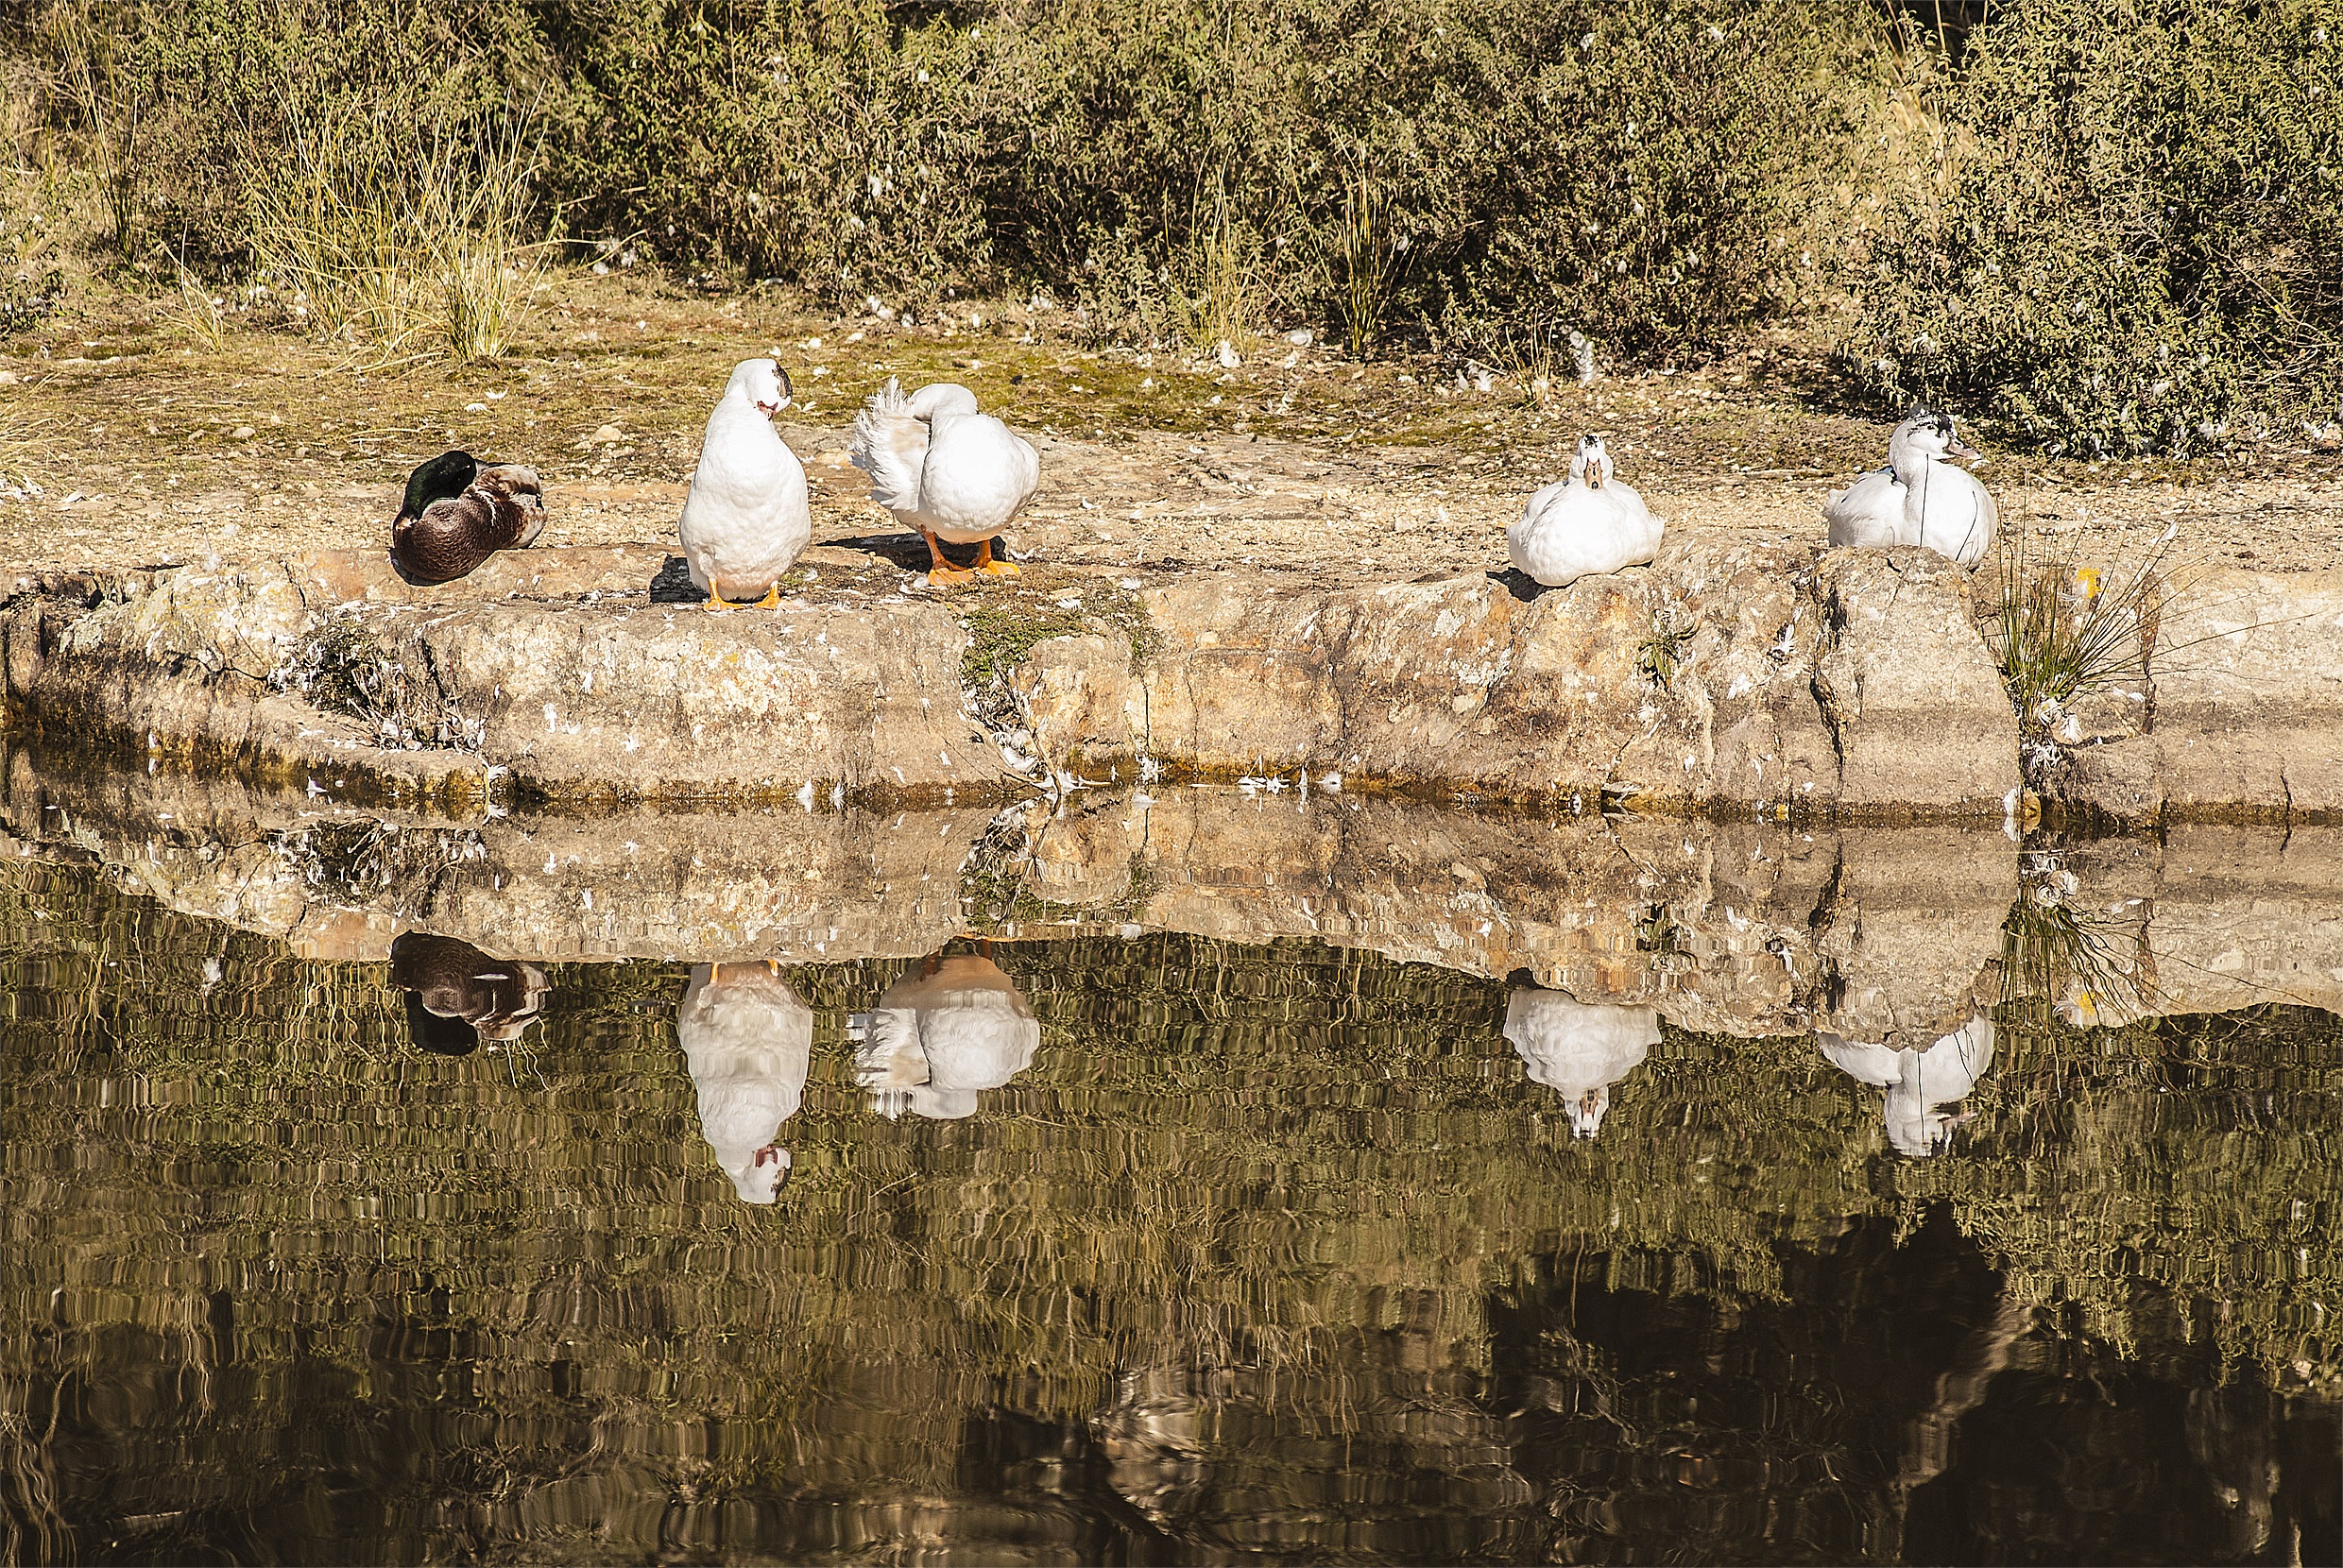
landscape, water, nature, mountain, bird, lake, wildlife, reflection, fauna, duck, water bird, animal world